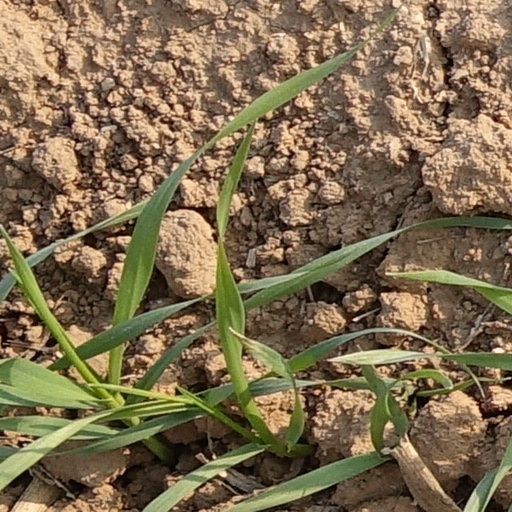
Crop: wheat